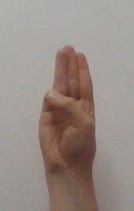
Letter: thaa